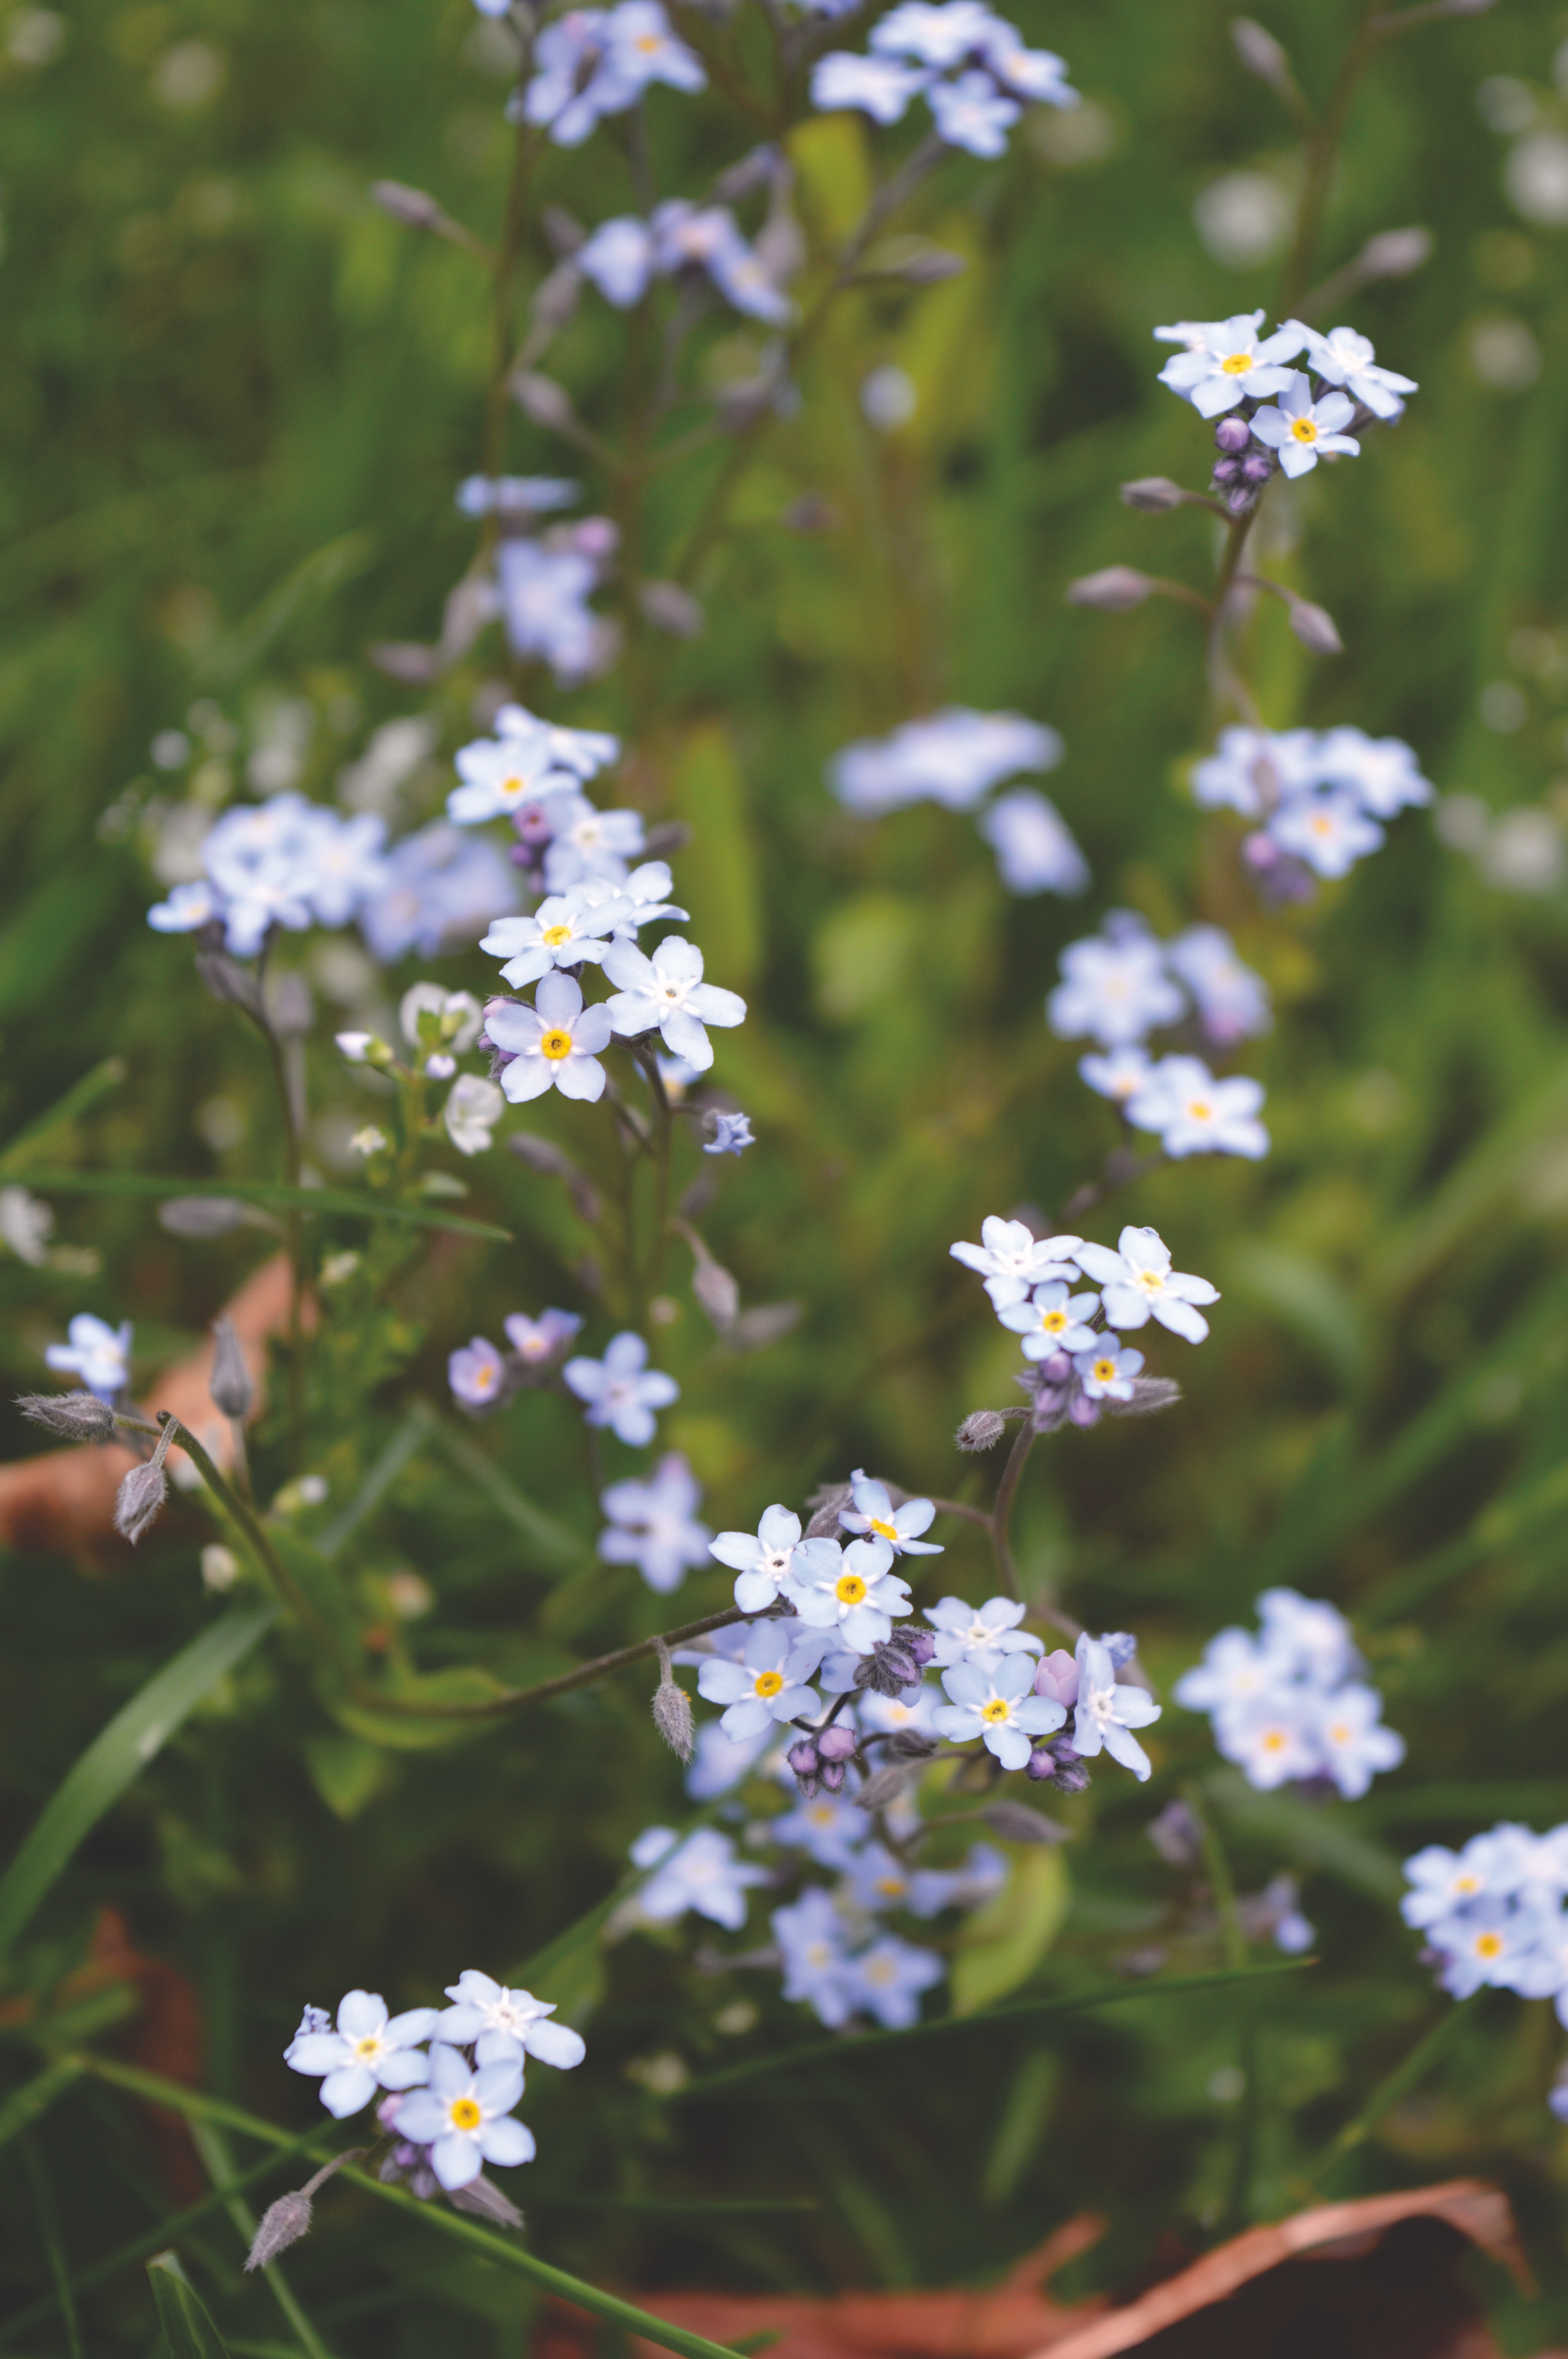
blossom, plant, meadow, flower, herb, botany, garden, flora, wildflower, forget me not, flowering plant, borage family, land plant, english lavender, dame's rocket